Sunderland Rifles

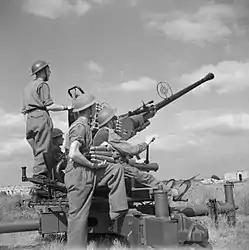
Bofors gun and crew, summer 1944.

During the 1930s the increasing need for anti-aircraft (AA) defence for Britain's cities was addressed by converting a number of TA infantry battalions into AA units. On 10 December 1936, 7th DLI was converted to 47th (DLI) AA Battalion, RE, a searchlight (S/L) unit of the Royal Engineers (RE). Battalion HQ remained at Sunderland, and the four companies were redesignated 386–389 AA Companies, with 389 based at South Shields. New permanent instructors were appointed from the RE and a group of officers and NCOs was temporarily attached to 31st (City of London Rifles) AA Bn, which had already undergone conversion. The new battalion formed part of 30 (Northumbrian) AA Group, also based in Sunderland, within 2 AA Division.